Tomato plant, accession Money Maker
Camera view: vertical (180 deg); turntable rotation: 180 degrees
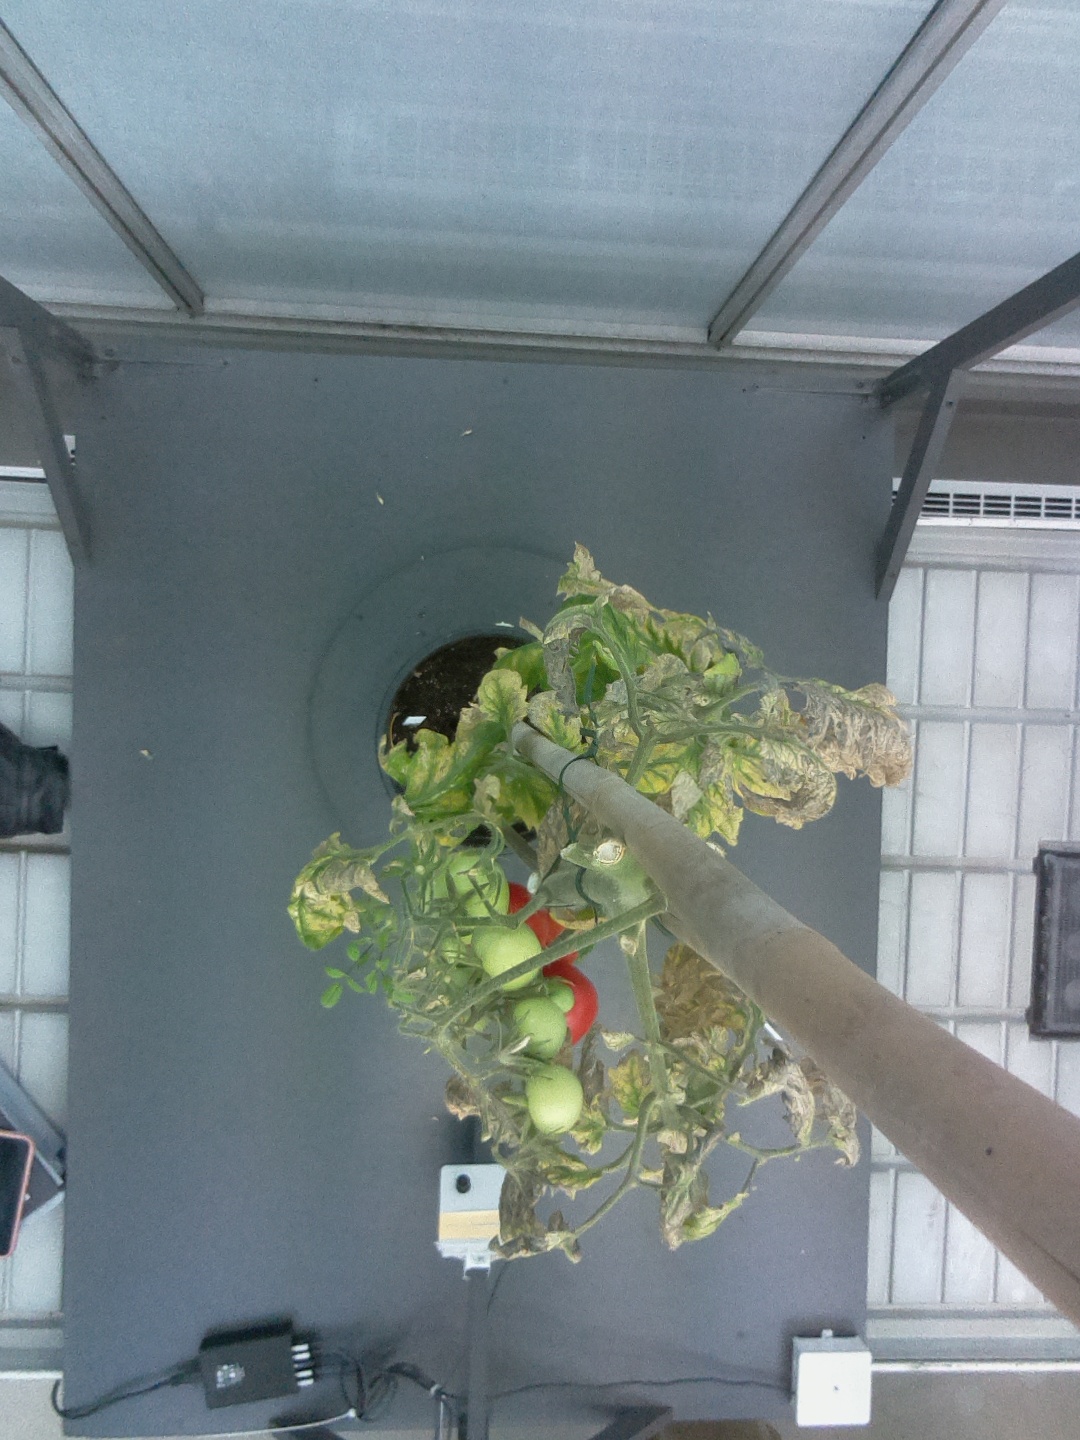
BBCH growth stage 84: 40%-50% of fruits show typical fully ripe color